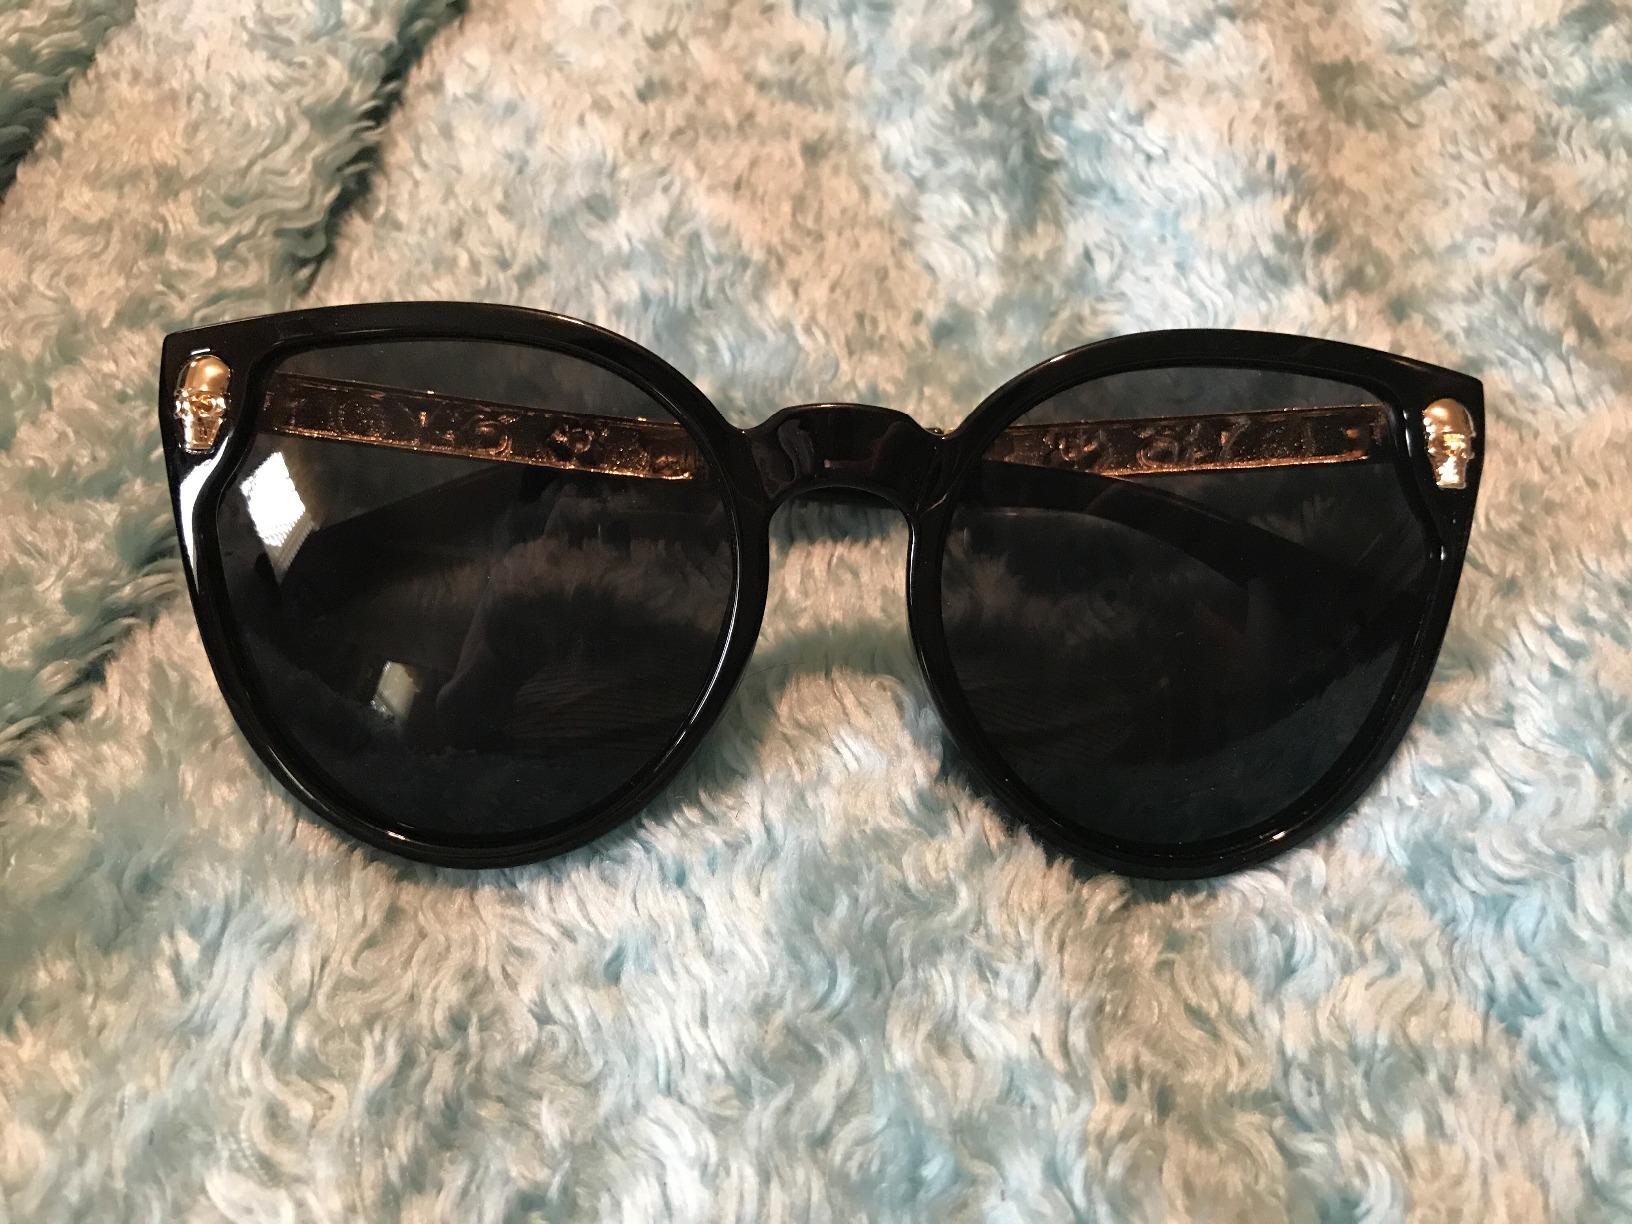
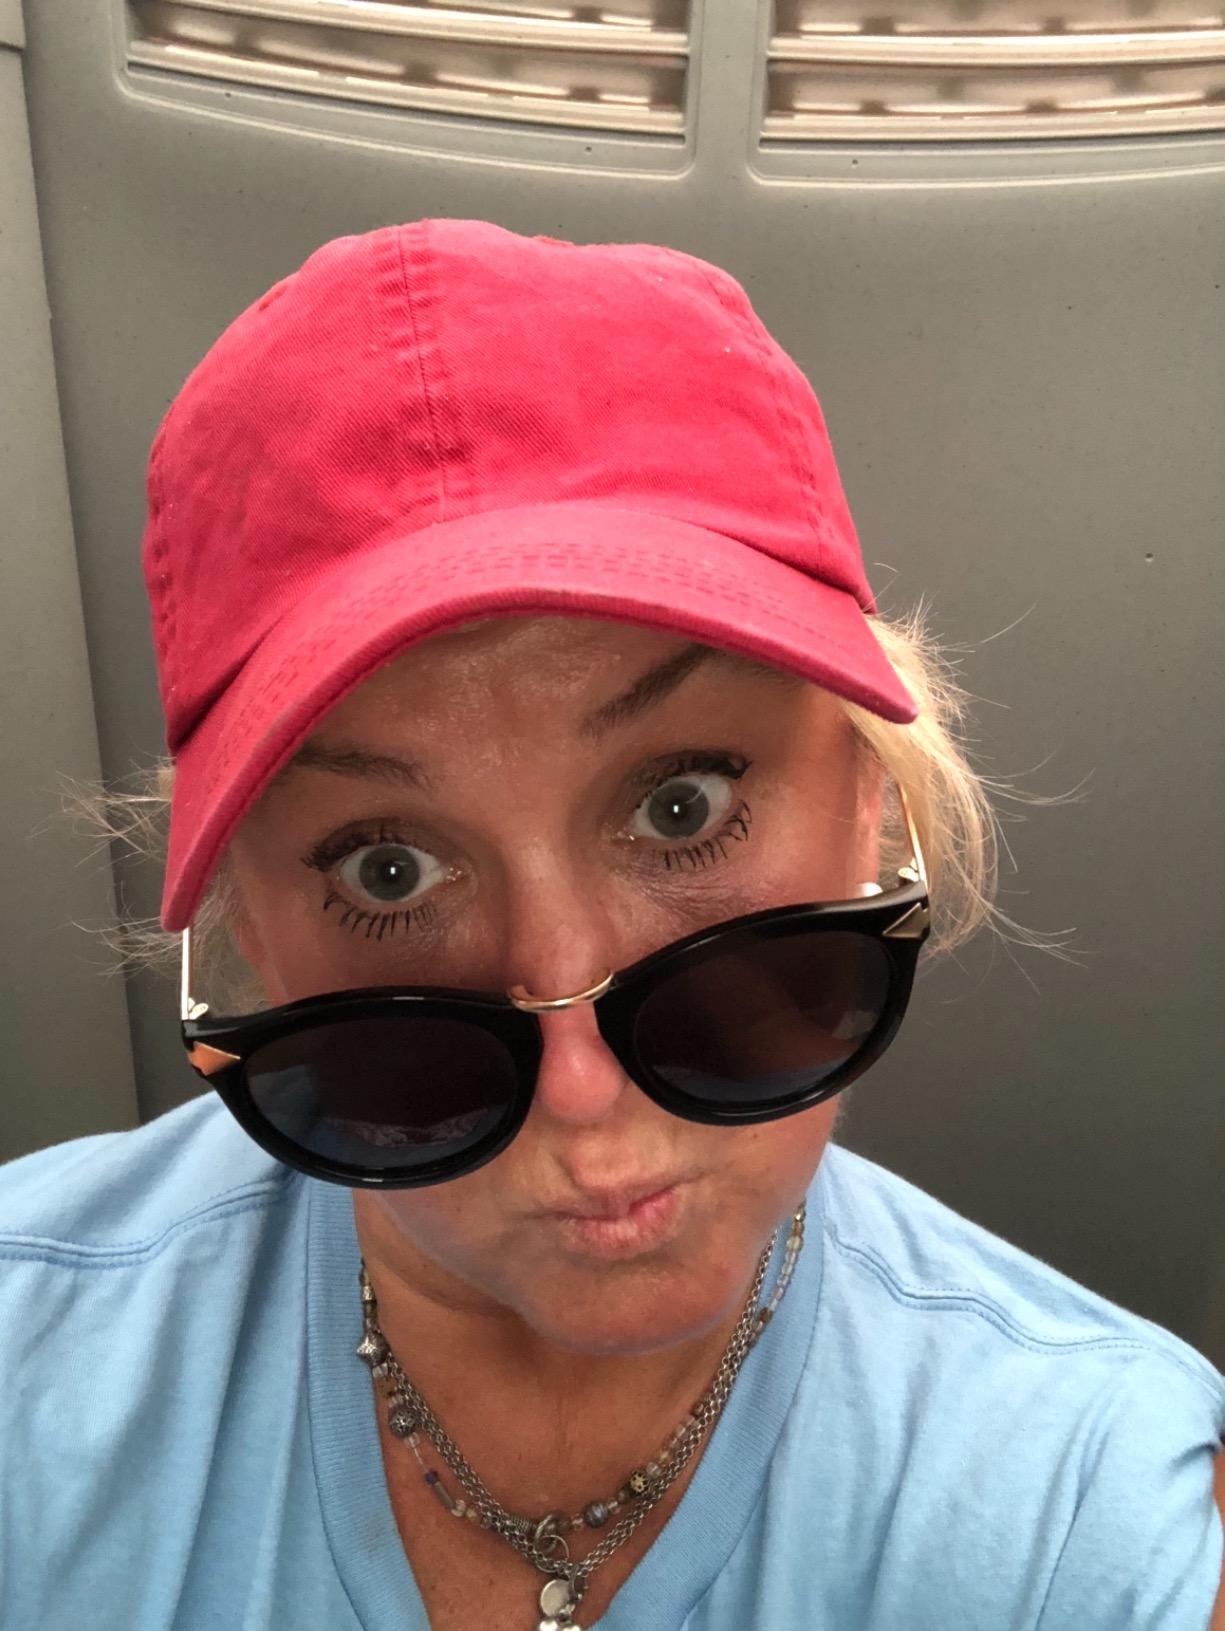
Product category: accessories_sunglasses
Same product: no